H. A. Davis

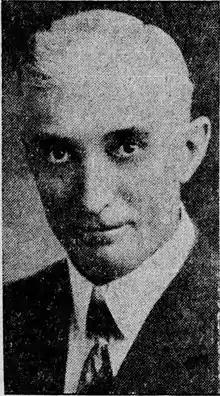
Davis in 1926

Davis was a steadfast supporter of Women's Suffrage. He gave many reasons whenever asked why he supported it, including, "Nobody questions a man's right to the voting franchise just because he is male. Men themselves have wisely curtailed the ballot to a certain age, to defined conditions and in many states to educational requirements. Just why women should be classed with children, the uneducated, criminals and idiots in the division of the human family who are denied the suffrage privilege has always surpassed my comprehension. He campaigned extensively for suffrage during 1912, and expressed optimism over its passage in the November 1912 election. Davis was successful in his campaign, and the referendum giving women the right to vote in Arizona passed by a 2–1 margin on November 5, 1912. Following the passage of the suffrage referendum, Davis authored a bill to expedite the registration of women voters to ensure they were eligible to vote in the next election. The bill passed both the senate and the house in March 1913.